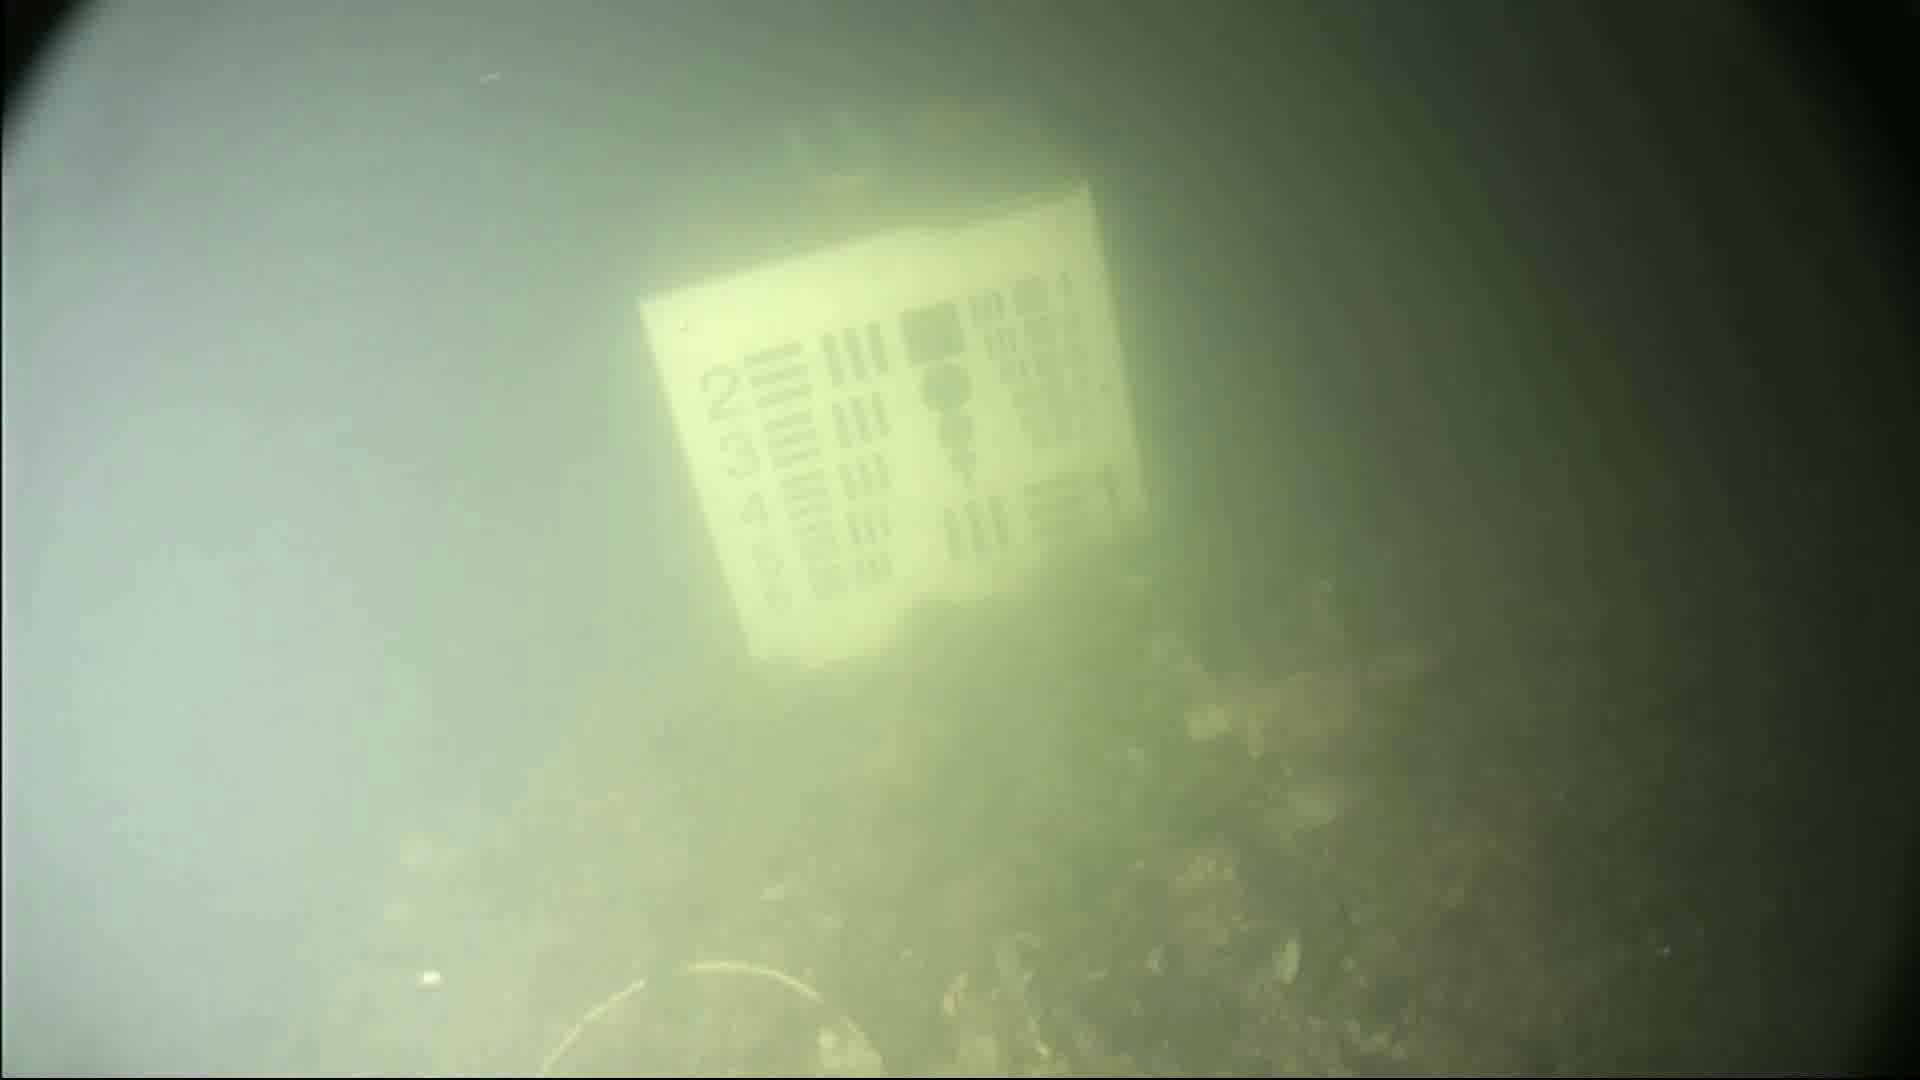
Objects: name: crab